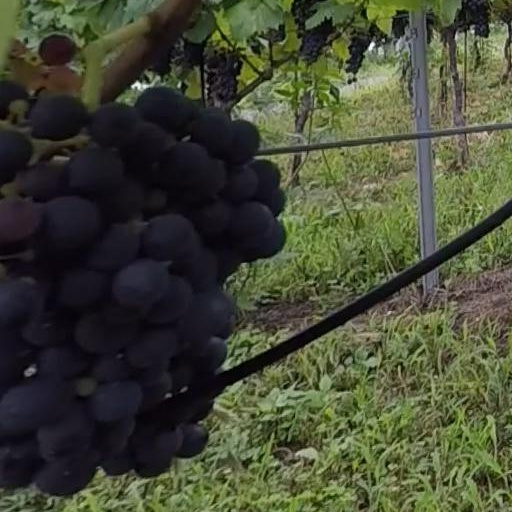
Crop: grape